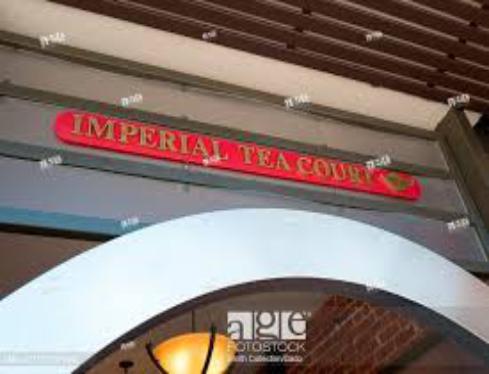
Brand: imperial tea court
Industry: Others